GMC Hummer EV

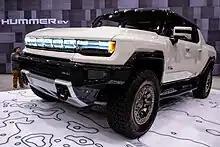
Hummer EV Truck in Arctic White

The Hummer EV is assembled in Detroit and has batteries produced by LG Chem in South Korea, with plans to later start producing batteries in the U.S. It is intended that SUV models produced from 2024 onward will be able to charge other electric vehicles using an onboard 19.2 kW charger.